Integrated cargo carrier

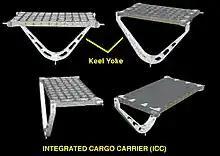
Integrated cargo carrier structure

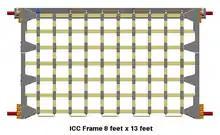
ICC frame

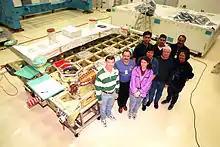
Astronauts and technicians give a sense of scale to the ICC

Integrated Cargo Carrier (ICC) was a project, started in 1997 by the companies Spacehab and Airbus DS Space Systems (formerly Astrium North America), to develop a family of flight proven and certified cross-the-bay cargo carriers designed to fly inside the Space Shuttle cargo bay, installed either horizontally or vertically, and able to carry up to 8000 lbs. of unpressurized cargo into orbit. Airbus owns the ICC fleet of carriers.